The Way to Fight

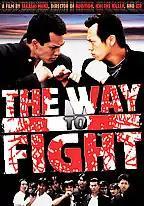

is a 1996 Japanese film directed by Takashi Miike. The film is based on Seijun Ninomiya's novel of the same name, a fictionalized account on the lives of Hidekazu Akai and Akira Maeda.